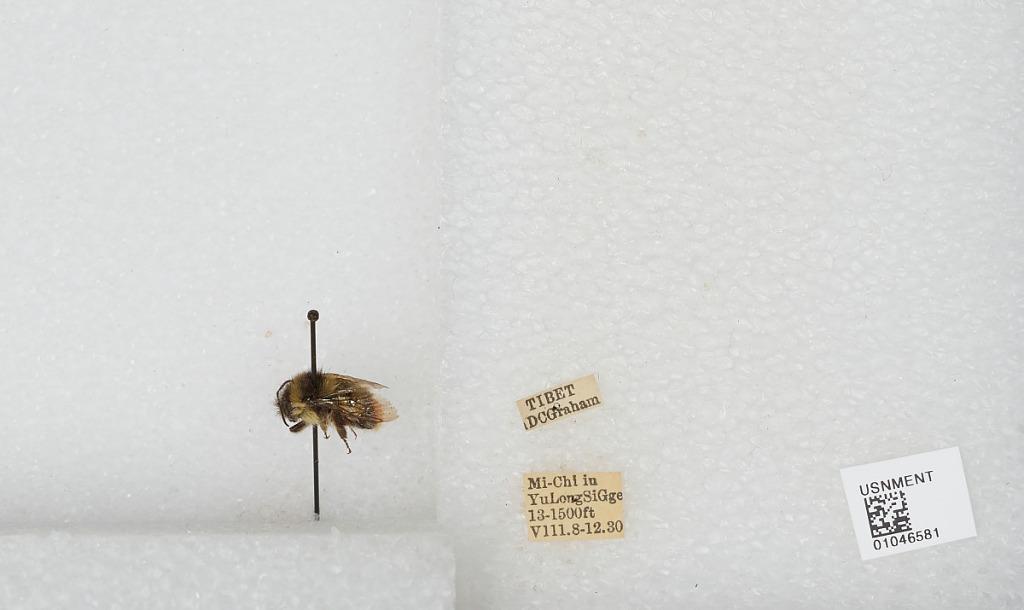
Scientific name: Bombus sp.
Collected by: D. Graham
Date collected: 1930-8-8
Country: China
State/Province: Tibet Autonomous Region
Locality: Mi-Chi in Yu Long Si Gge